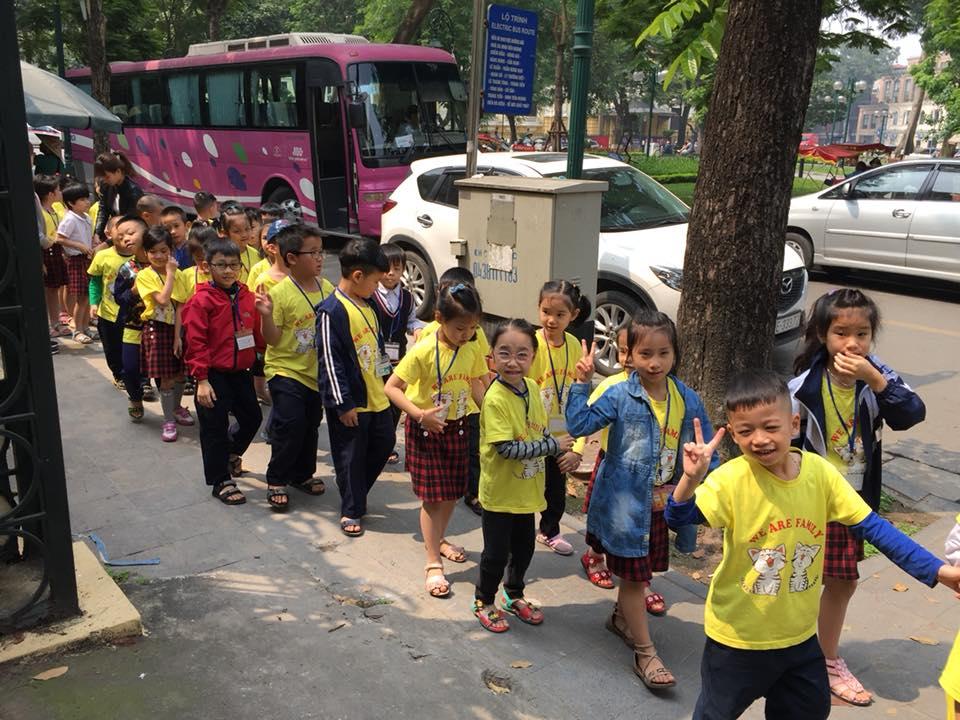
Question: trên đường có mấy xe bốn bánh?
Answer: có ba xe bốn bánh